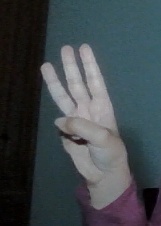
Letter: thaa